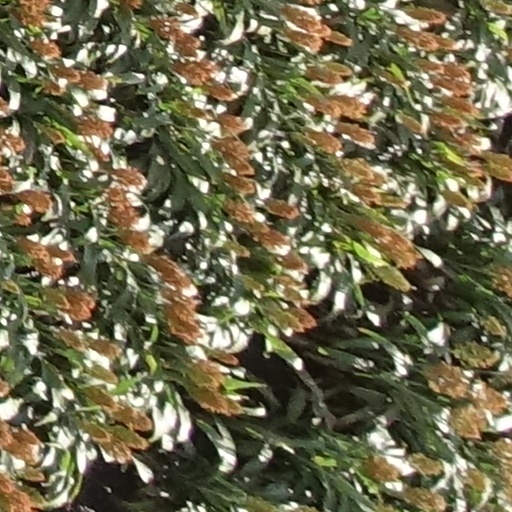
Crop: sorghum